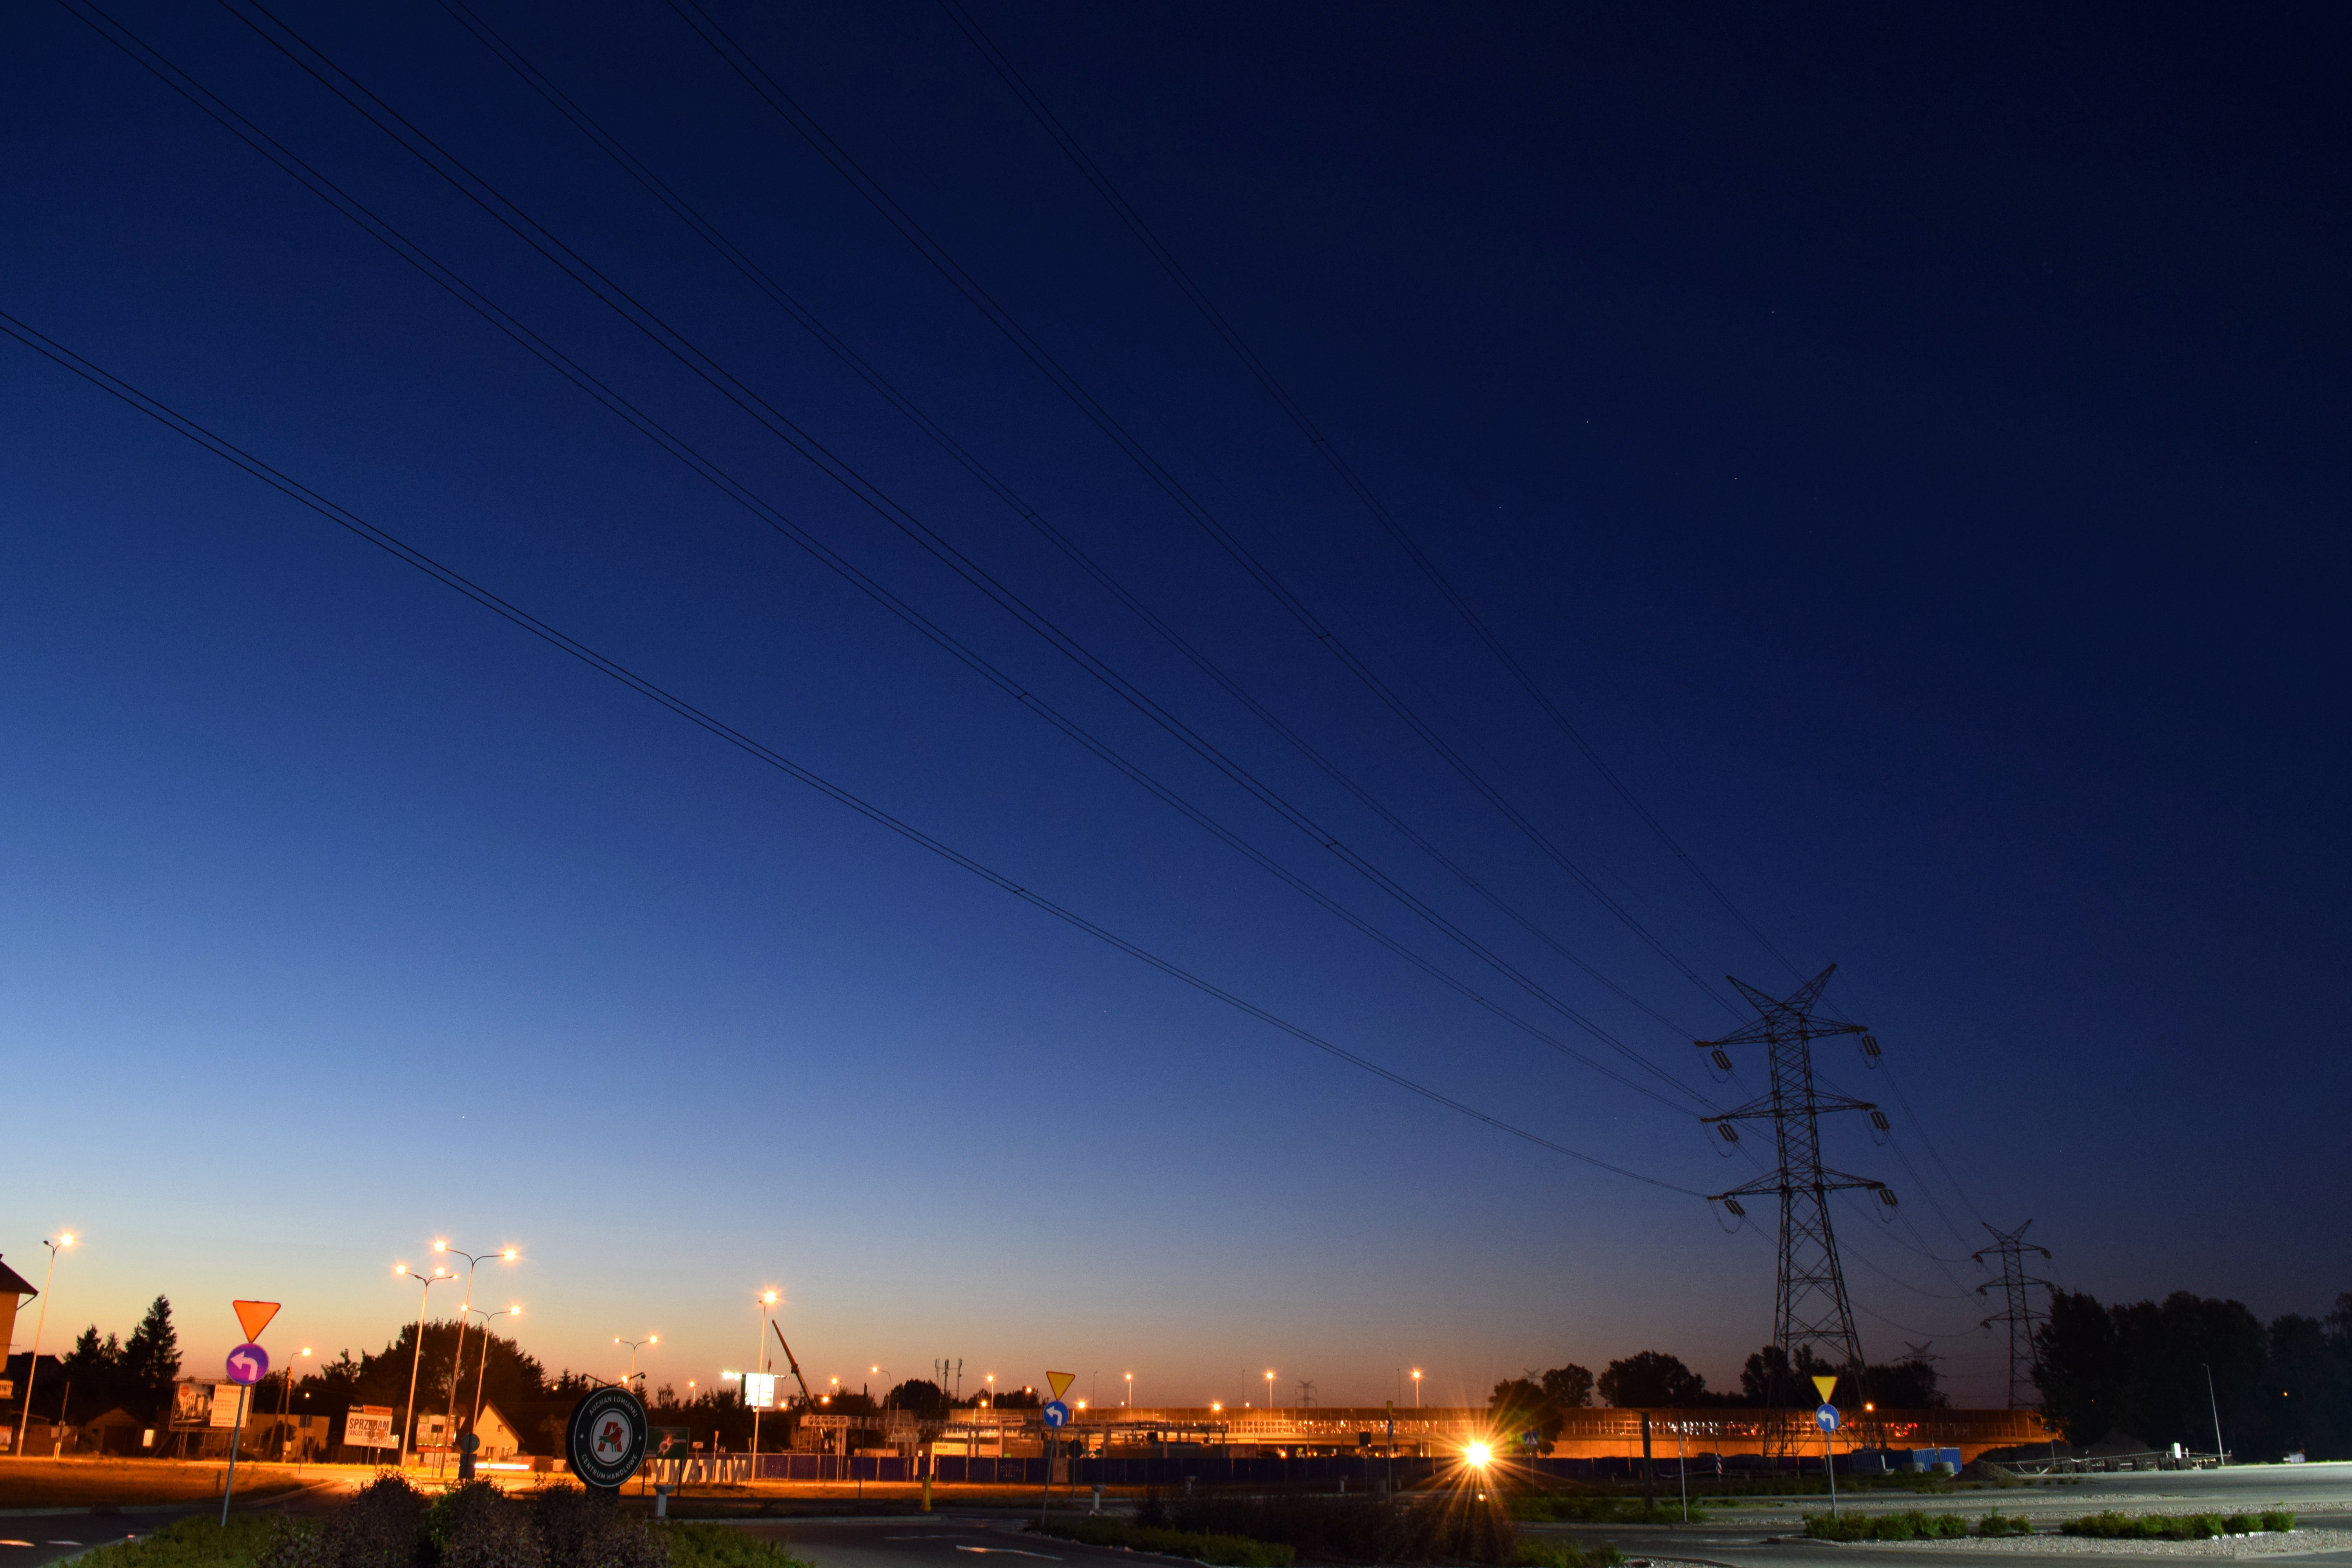
horizon, sky, sunset, skyline, night, dawn, cityscape, dusk, evening, pillar, tower, electricity, lights, afterglow, power lines, atmosphere of earth